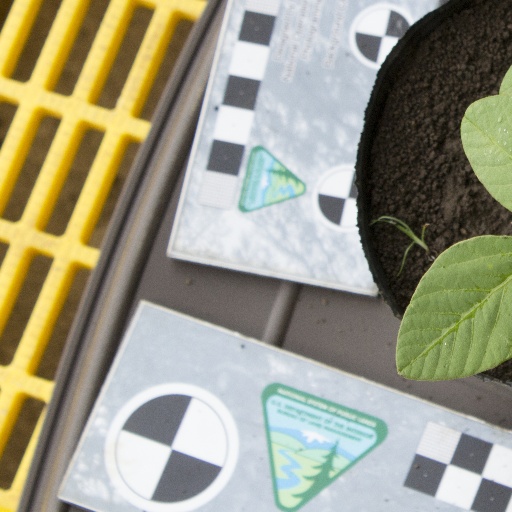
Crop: soybean